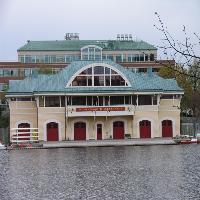
Weather: cloudy or overcast